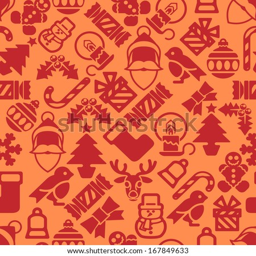
a seamless modern background pattern design with film character , snowman , snowflakes , gifts and other items .